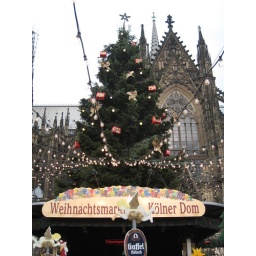
The magnificent Christmas tree at the Christmas market outside the Dom in Cologne.